Louis XVI

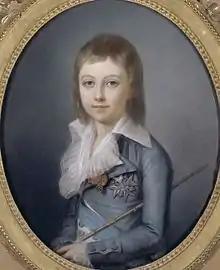
The 7 year-old Louis XVII (1792)

The couple's failure to produce any children for several years placed a strain upon their marriage, exacerbated by the publication of obscene pamphlets ("libelles") mocking their infertility. One such pamphlet questioned, "Can the King do it? Can't the King do it?".